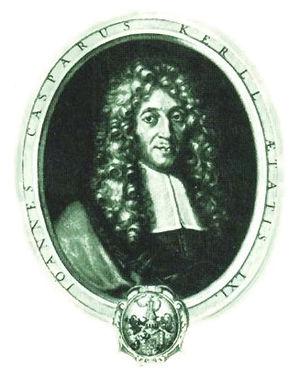
Heinrich Schütz compose Dafne, le premier opéra allemand.